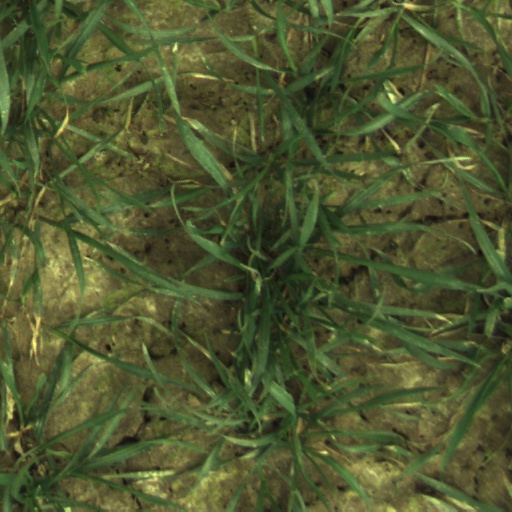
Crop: wheat